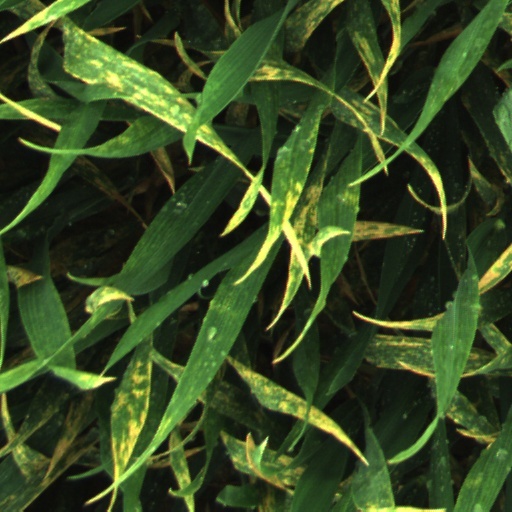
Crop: wheat